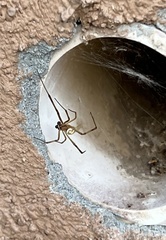
Species: Lactrodectus_hesperus